Travis LaBoy

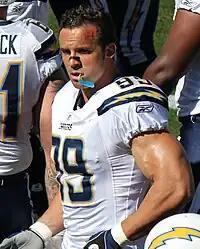
LaBoy with the San Diego Chargers in 2011

Travis LaBoy (born August 20, 1981) is an American former professional football player who was a defensive end and linebacker in the National Football League (NFL). He played college football for the Hawaii Warriors and was selected by the Tennessee Titans in the second round of the 2004 NFL draft.